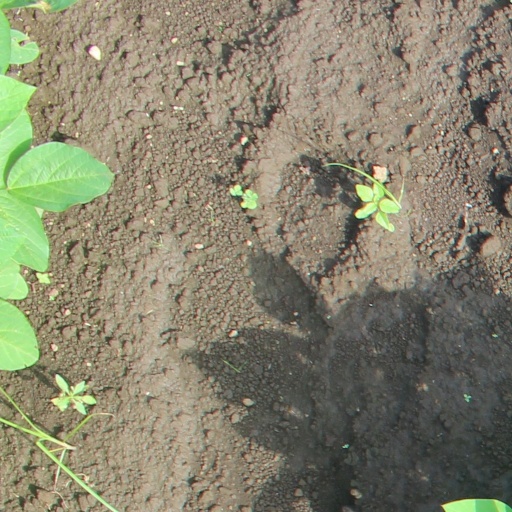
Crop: soybean